Caught Red Handed

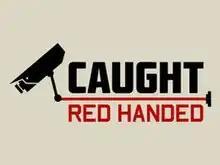

Caught Red Handed is an American reality television series that portrays reenactments of shoplifting crimes on truTV that debuted on February 21, 2012 to January 22, 2013.